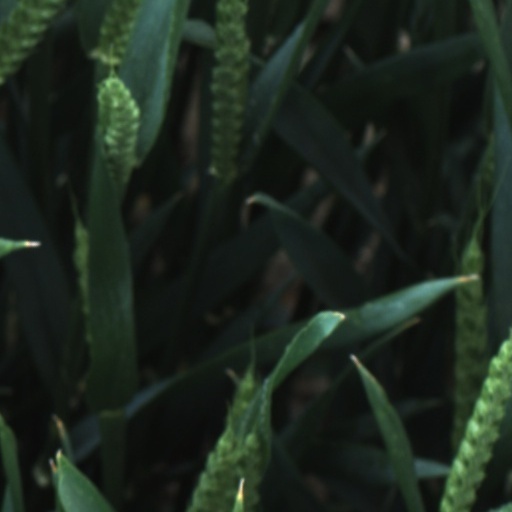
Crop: wheat